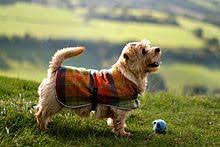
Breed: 203-n000027-Norfolk_terrier